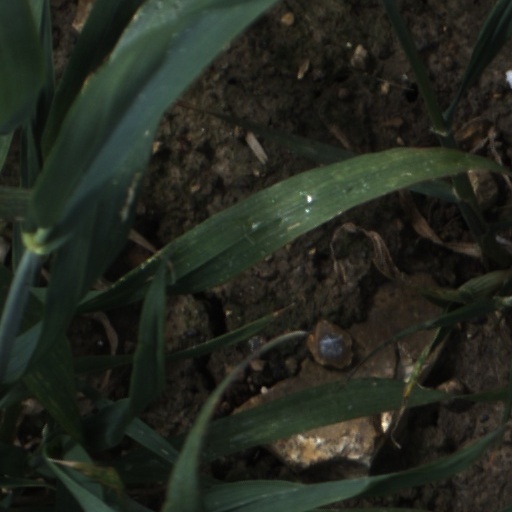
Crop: wheat